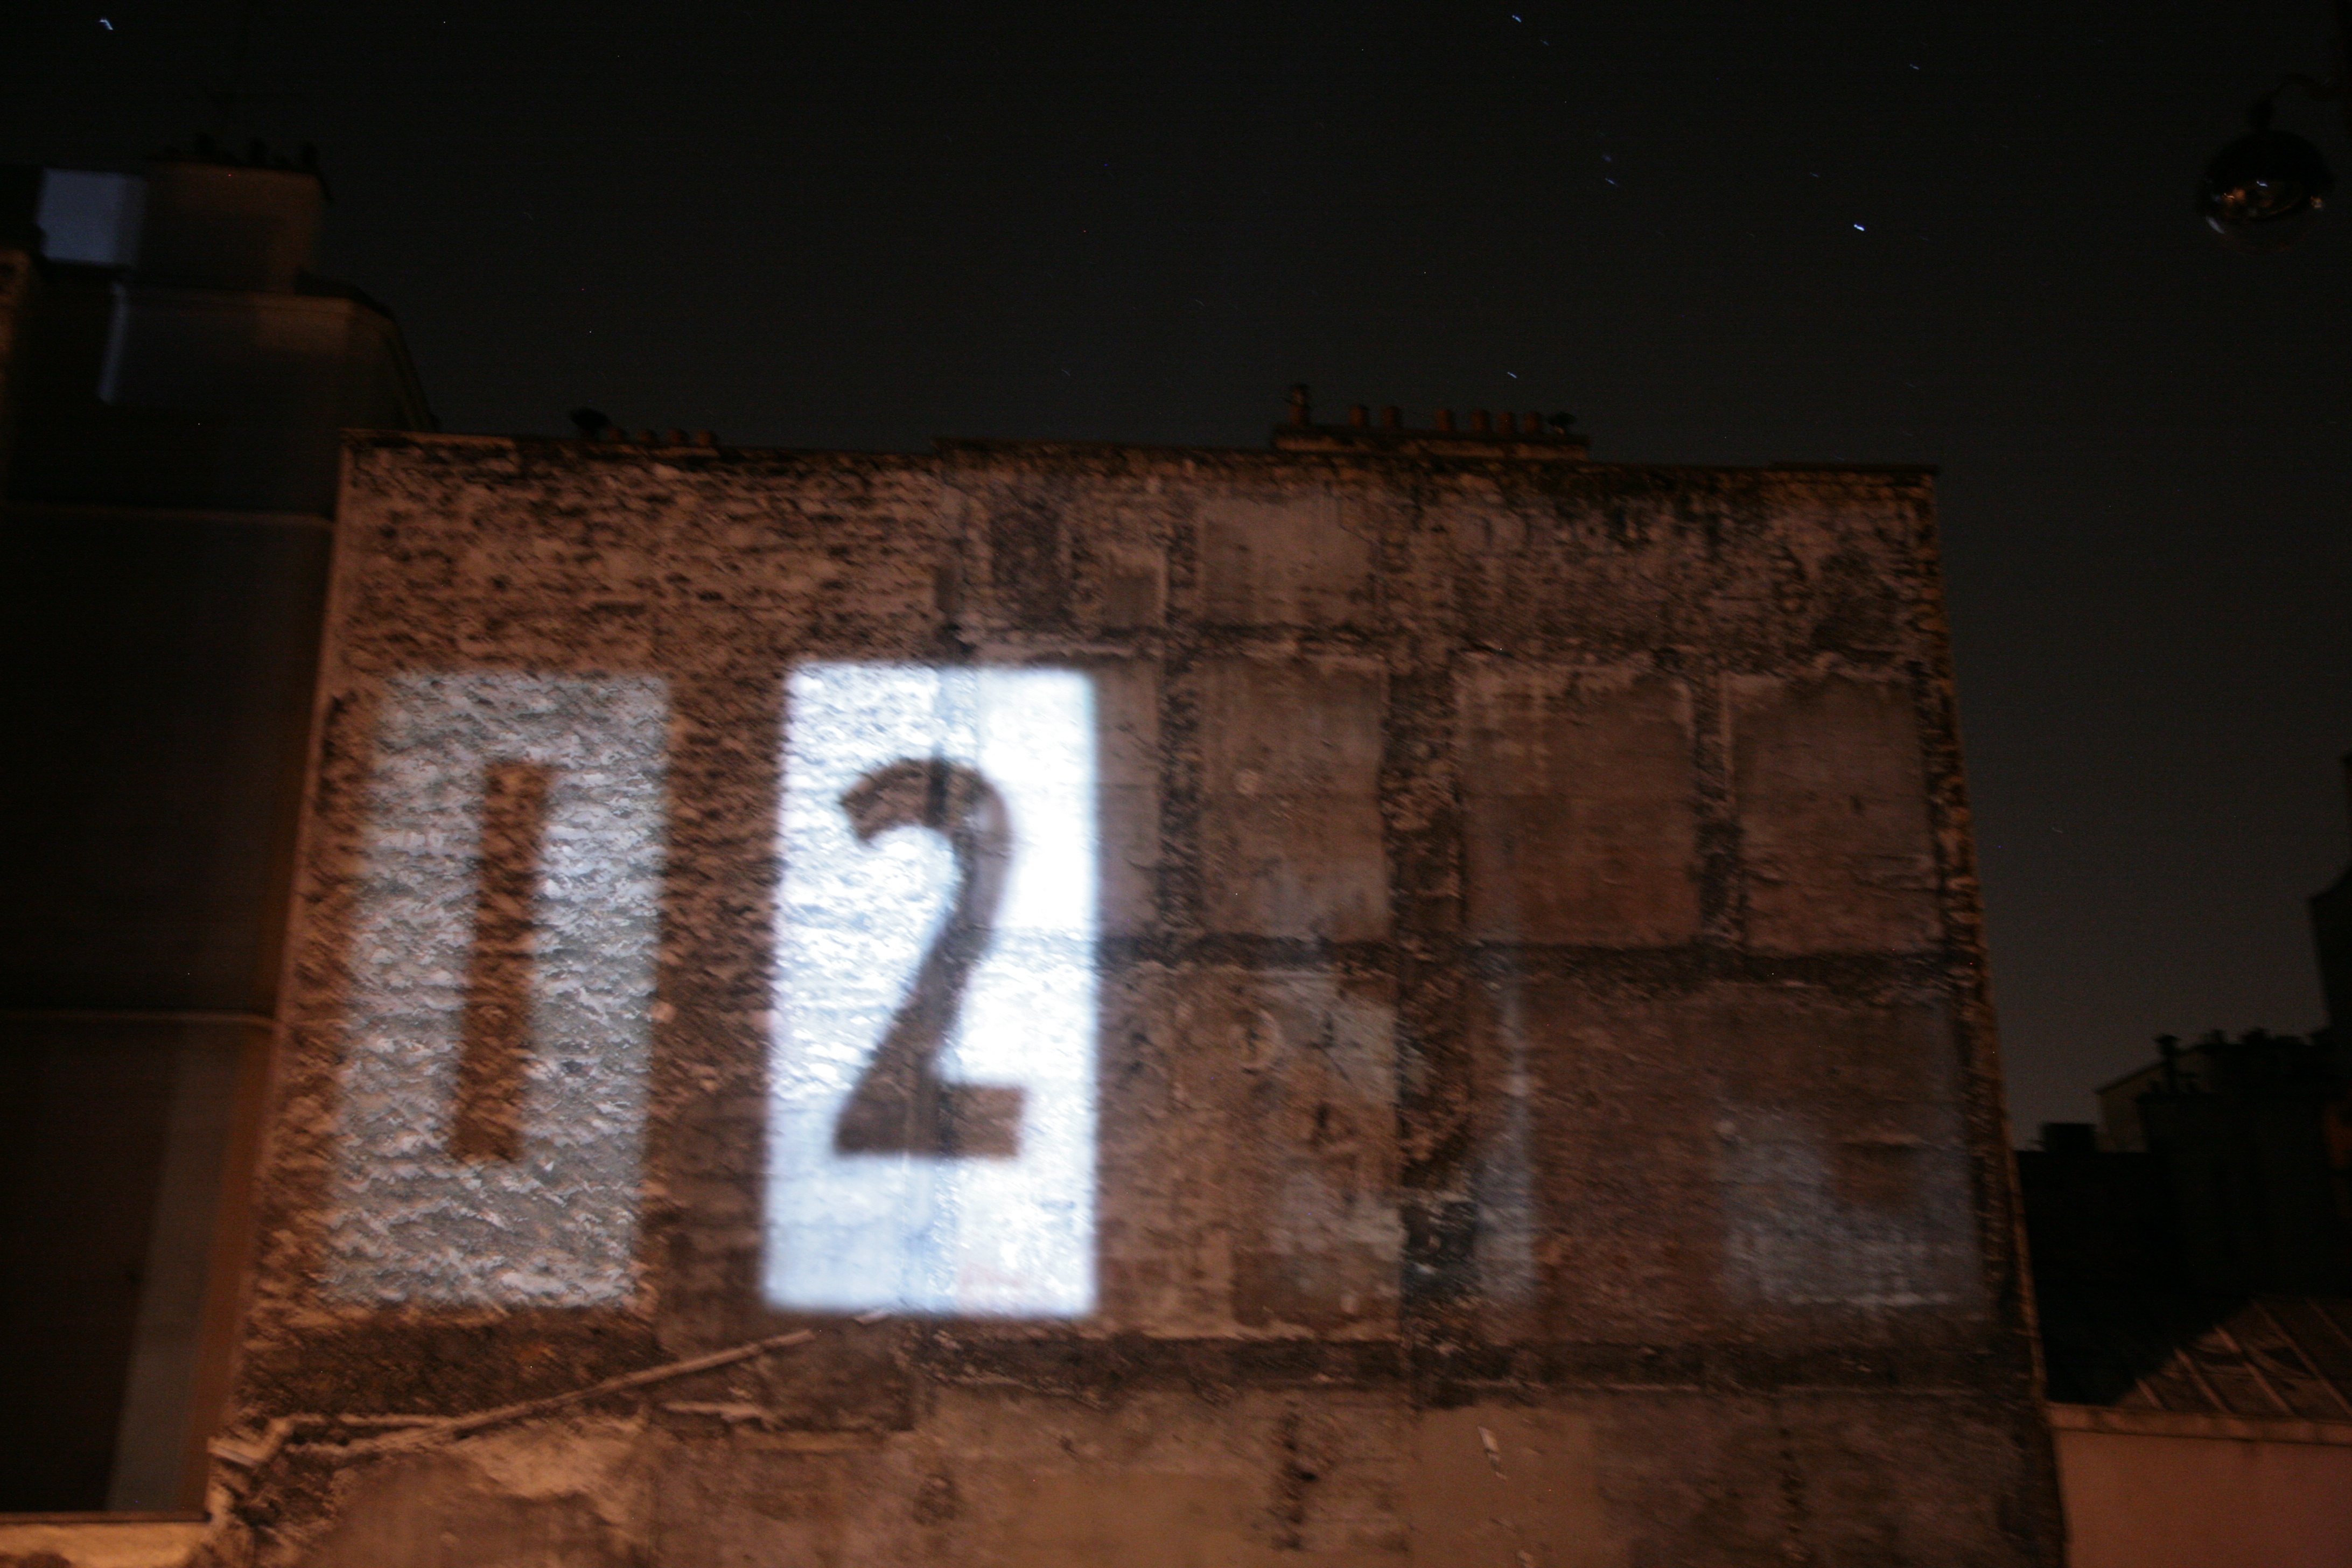
light, wood, night, house, building, paris, wall, france, darkness, lighting, moon, art, lune, temple, batiment, theworldisyours, nightshot, cabaret, parigi, belleville, nuitblanche, videoinstallation, parijs, whitenight, pary, ruedelafontaineauroi, installationvideo, nuitblanche2010, hakimaeldjoudi, ancient history